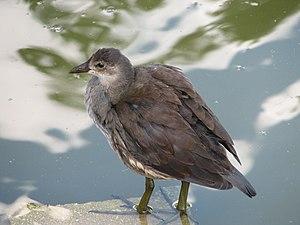
La Gallinule poule d'eau ou plus simplement Poule d'eau, est une espèce d'oiseaux appartenant à l'ordre des Gruiformes et à la famille des Rallidae. Comme ces derniers, la poule d’eau est capable de voler. Elle est très fréquente dans les étangs et les mares, ainsi que dans les cours d'eau où la végétation est suffisamment dense.